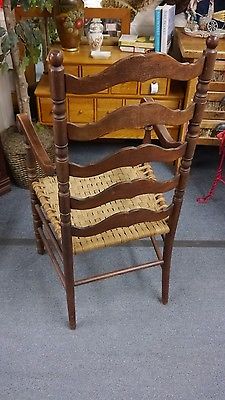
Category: chair